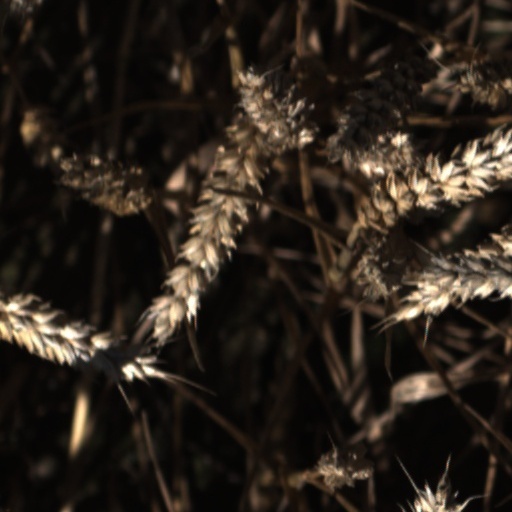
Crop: wheat